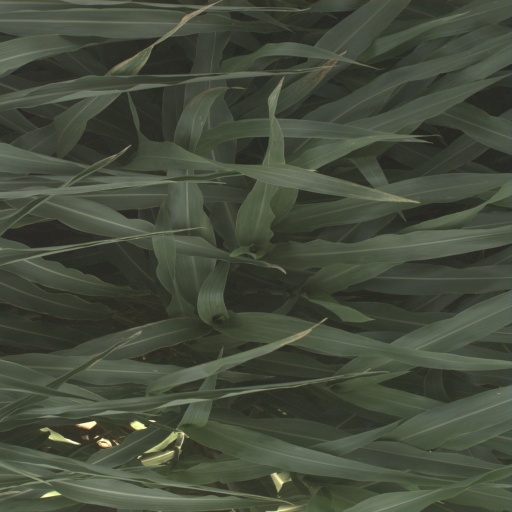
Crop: sorghum